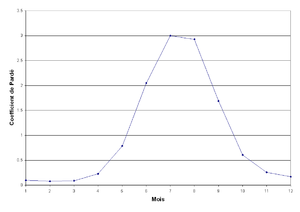
Coefficients de Pardé pour la Kander à Gasterntal. Courbe représentative d'un régime glaciaire. Période de mesure
Le régime glaciaire est un modèle de régime hydrologique simple. Il se retrouve dans les bassins versants comprenant des glaciers étendus. Les principales caractéristiques de ce régime sont :